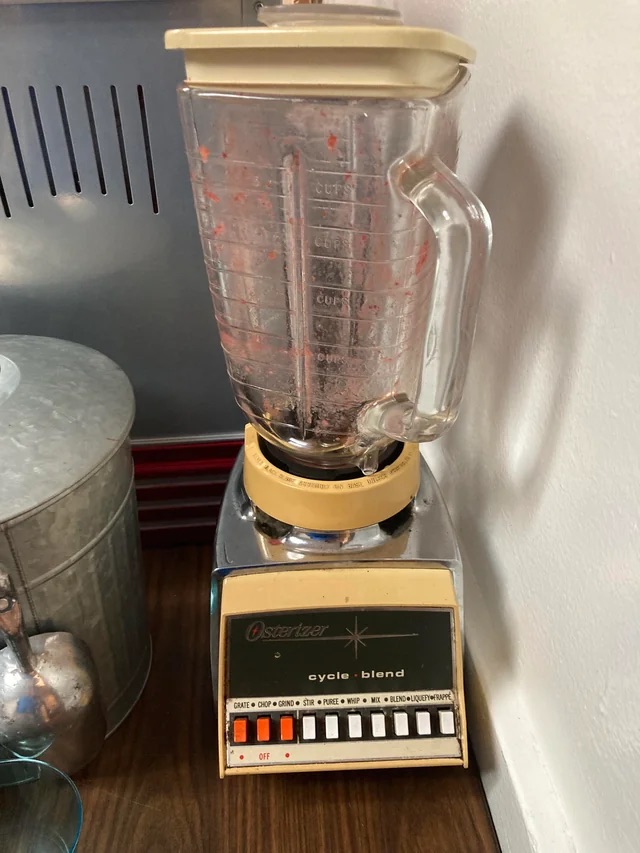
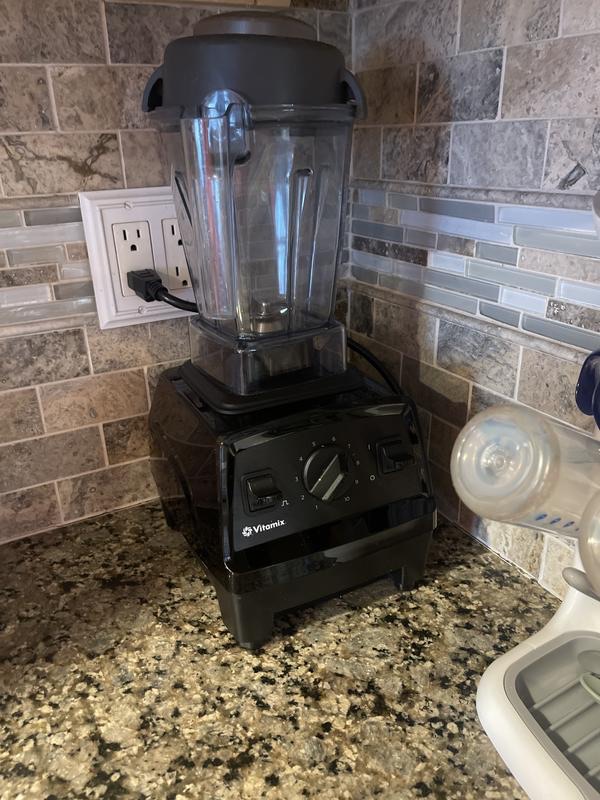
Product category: items_blender
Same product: no